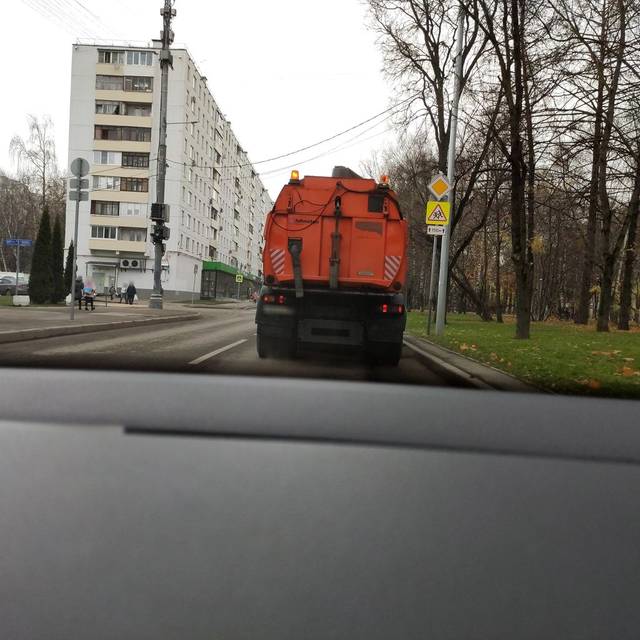
Region: Russia
Coordinates: 55.85, 37.431